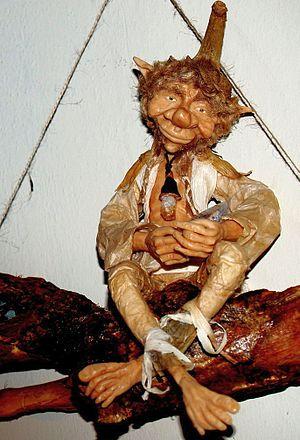
La notion de duende trouve sa source dans la culture populaire hispanique, comme un équivalent local et particulier de la figure mythique du lutin. Plus récemment et plus précisément, le duende appartient aujourd'hui, dans un sens différent mais dérivé de cette première acception, à l'univers du cante flamenco puis de la tauromachie qui le lui a emprunté.